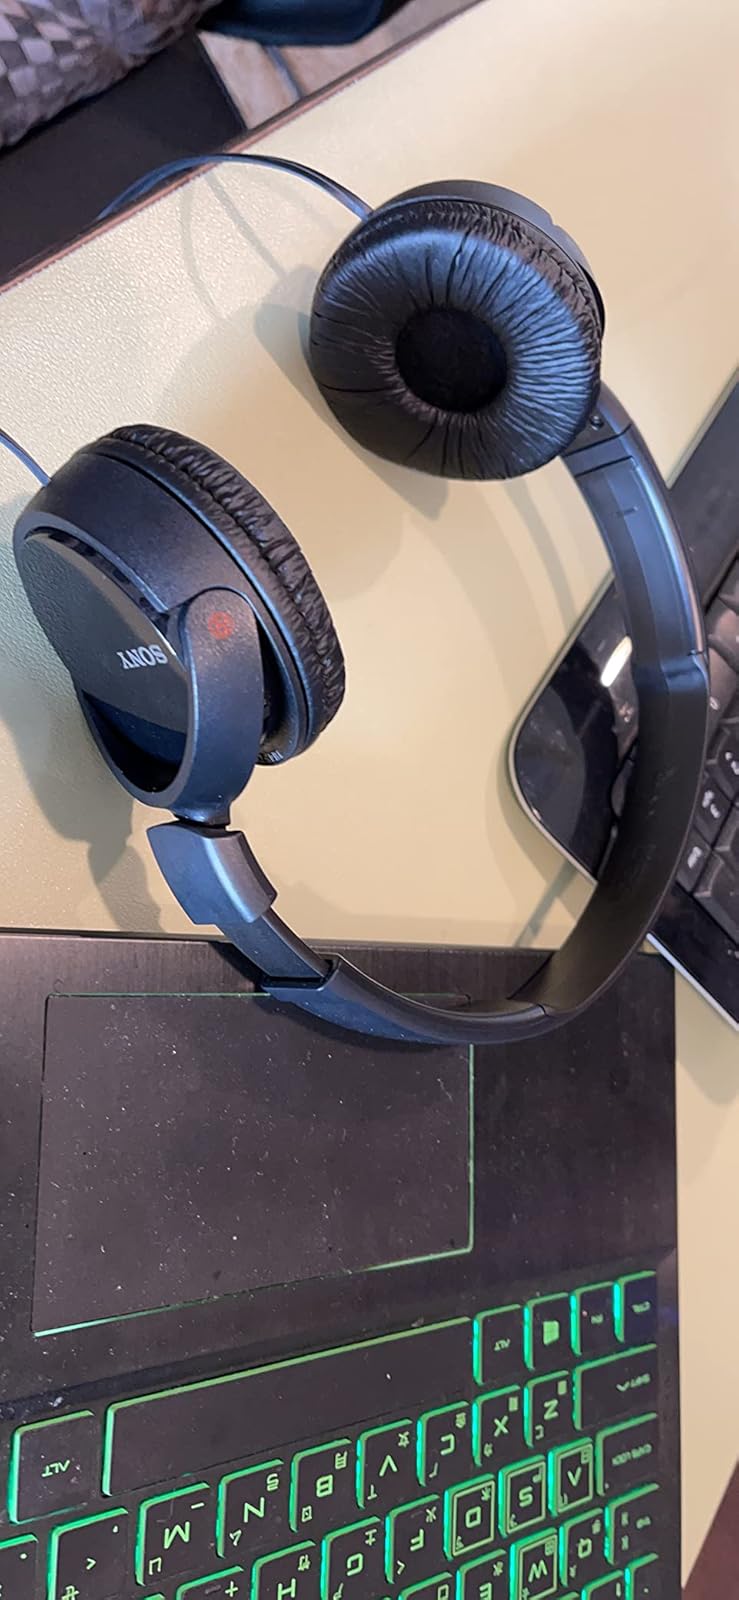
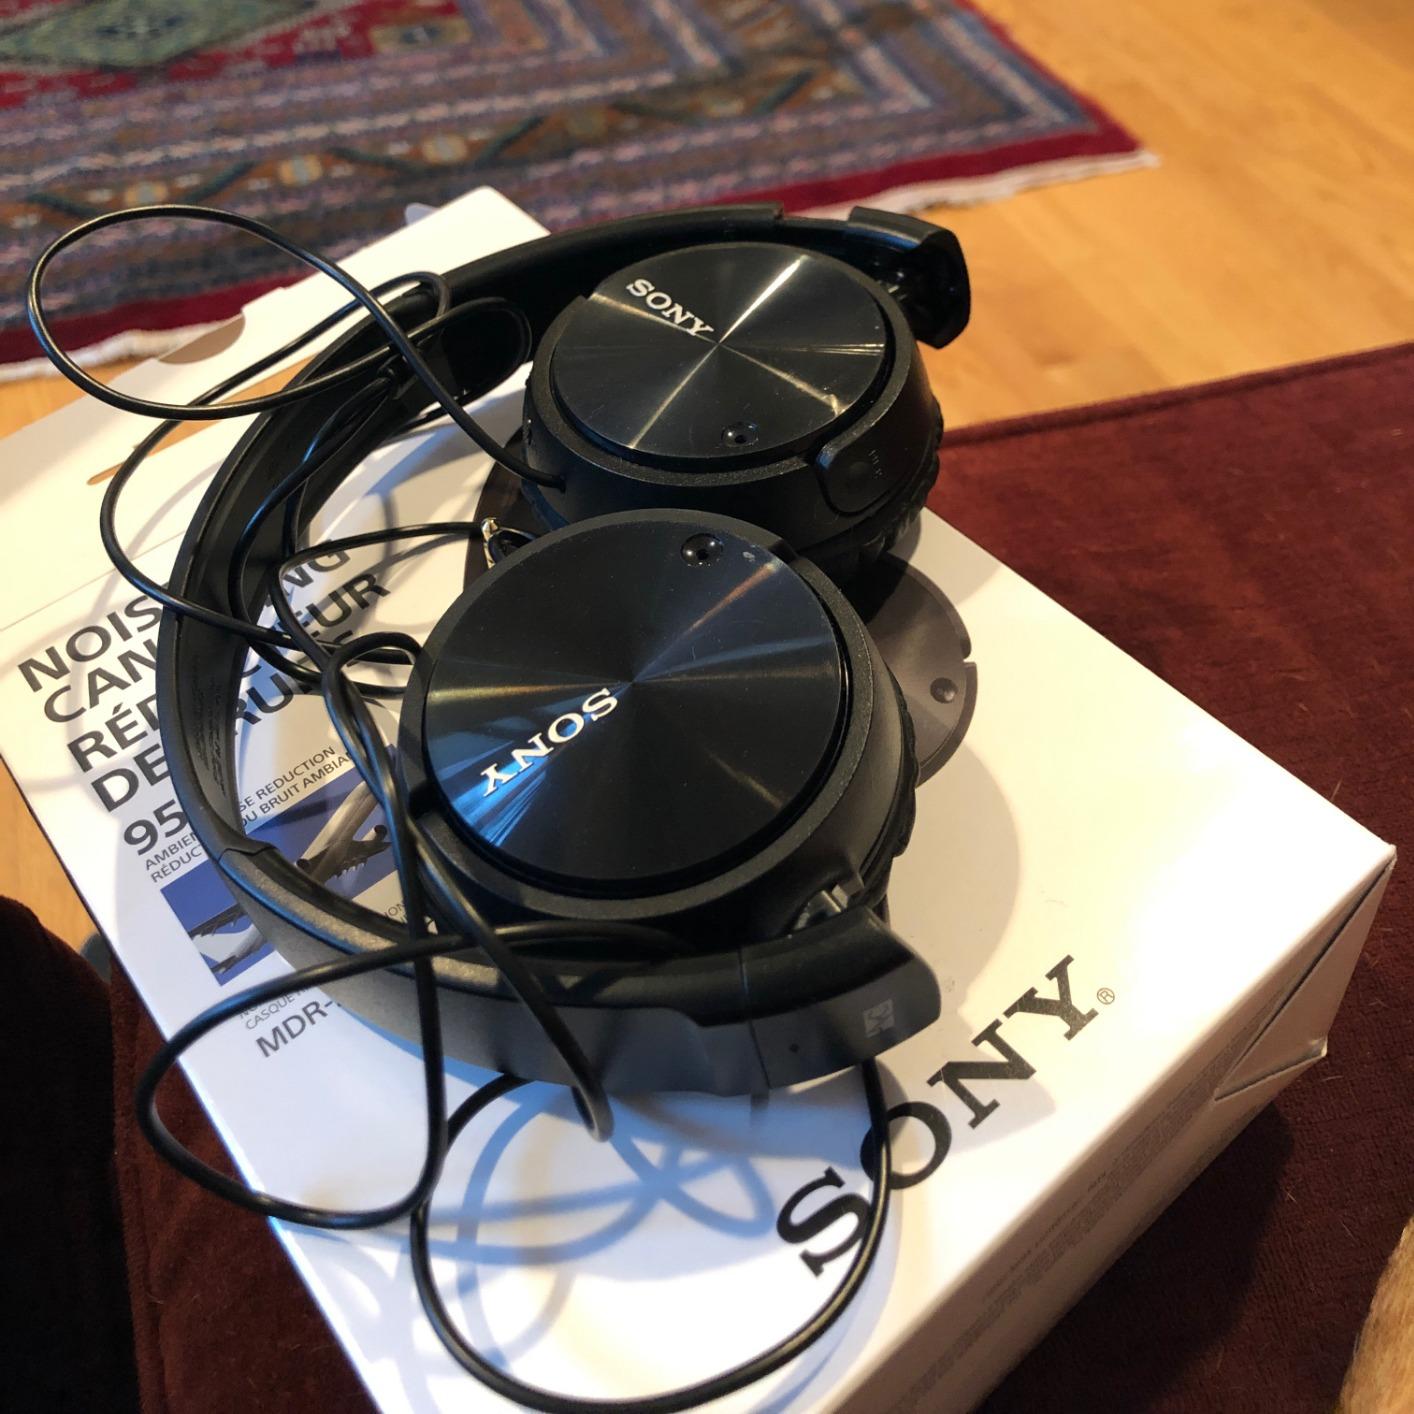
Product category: headphones
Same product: yes